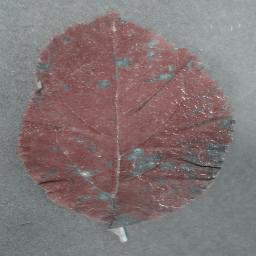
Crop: apple
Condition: cedar_rust